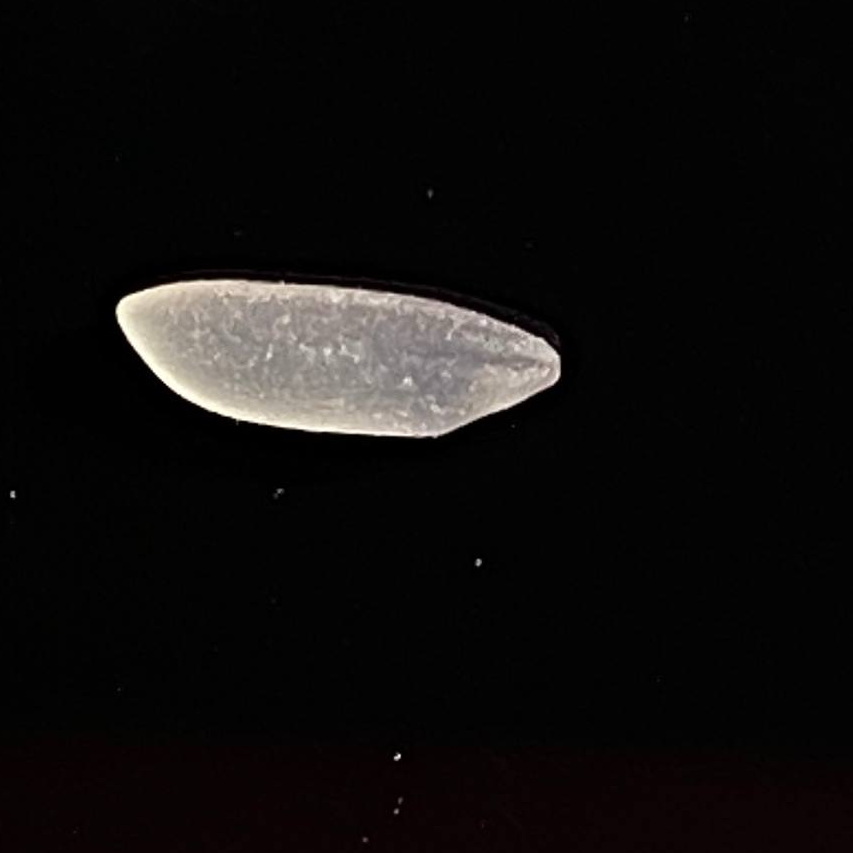
Rice variety: Katarivog